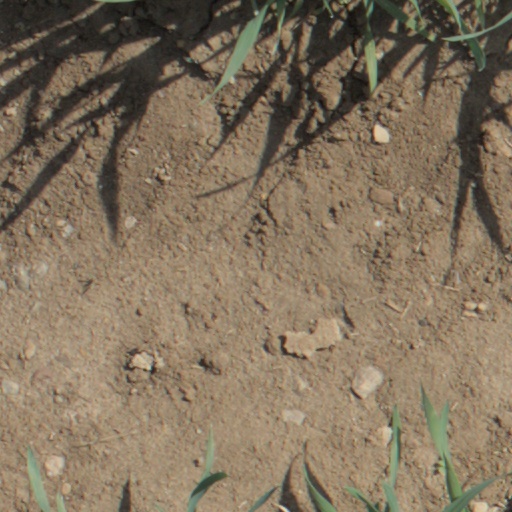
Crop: wheat